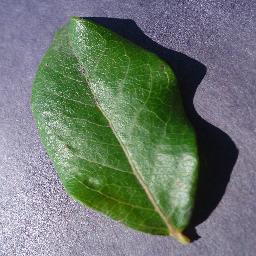
Label: Blueberry___healthy